Char B1

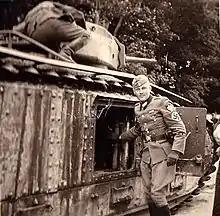
An older B1 tank, re-armed with a SA 35 gun, destroyed near Orléans in June 1940.

The original Char B1 had frontal and side armour up to 40 mm thick. The vehicle had a fully traversing APX1 turret with a 47 mm L/27.6 SA 34 gun. This had a poor anti-tank capability: the thirty Armour Piercing High Explosive (APHE) rounds among the fifty the tank carried had a maximum penetration of about 25 mm. In addition, it was armed with a 75 mm ABS 1929 SA 35 gun mounted in the right-hand side of the hull front and two 7.5 mm Châtellerault M 1931 machine guns: one in the hull and the other in the turret. The hull machine gun was to the right of the 75mm gun, in a fixed mount. It was invisible from the outside of the tank, and, due to being fixed, had very little use. The 75 mm L/17.1 gun, able to fire both a High Explosive and the APHE "Obus de rupture Modèle 1910M" round, had a limited traverse of only one degree to the left or the right. It was laid onto target by the driver (provided with the gun sight) through the Naeder hydraulic precision transmission. The traverse had been made possible only in order to align the gun barrel precisely with the sight beforehand. The 75 mm gun had its own loader—the remaining two crew members were the radio operator and the commander, who had to load, aim and fire the 47 mm gun while commanding the vehicle (and in the case of platoon leaders, command other vehicles as well). The fighting compartment had the radio set on the left and an exit hatch in the right side. All vehicles had the ER53 radiotelegraphy set so all communication was in Morse code only. A hatch in the rear bulkhead gave access to a corridor (under which nineteen 75 mm rounds out of a total of eighty were stowed) in the engine room to the right of the engine, which was officially rated at , but had an actual output of . Each tank had its own team of three mechanics; in battle some of these might join the regular crew.